Ciarán O'Leary

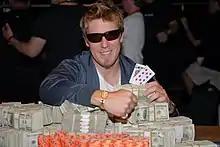
O'Leary after winning the $1,500 No-Limit Texas Hold'em event at the 2007 World Series of Poker

Ciarán O'Leary (born 27 October 1973) is an Irish professional poker player who resides in Seattle, Washington.